Zhuang people

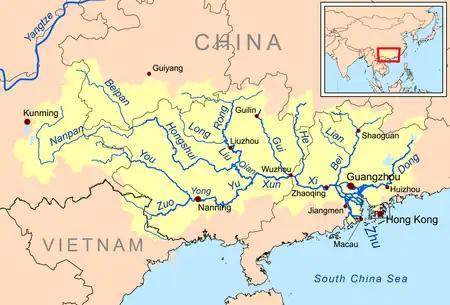
The You and Zuo rivers on the Chinese side bordering Vietnam

During the early Song period, the Huang clan was left in charge of the You and Zuo rivers. The Wei had settled on the Song-Viet boarder. However the power of the Nong clan increased and began to upset Huang supremacy. By the early Song, they ruled over an area known as Temo, which stretched from modern Wenshan Zhuang and Miao Autonomous Prefecture in the west to Jingxi in the east and Guangyuanzhou (Quảng Nguyên, now Cao Bằng province) in the south. Emperor Taizong of Song (r. 976-997) bestowed special favors on Nong leadership, acknowledging that they had succeeded the Huang in the Zuo River region.